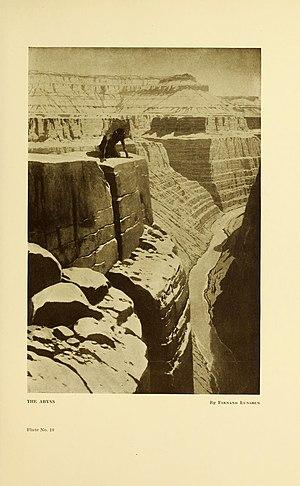
L'Abysse